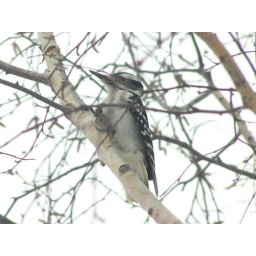
A cute female hairy woodpecker up in the birch tree